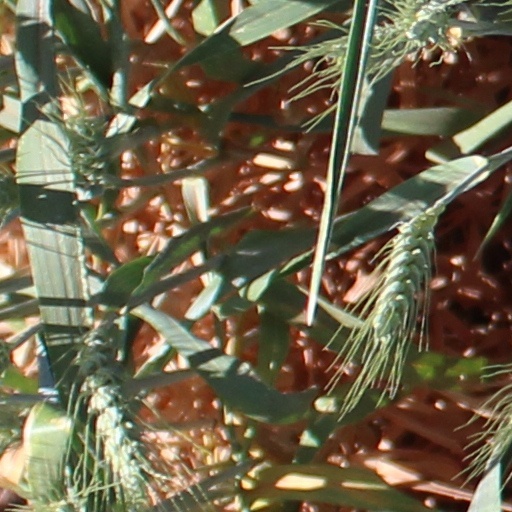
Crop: wheat